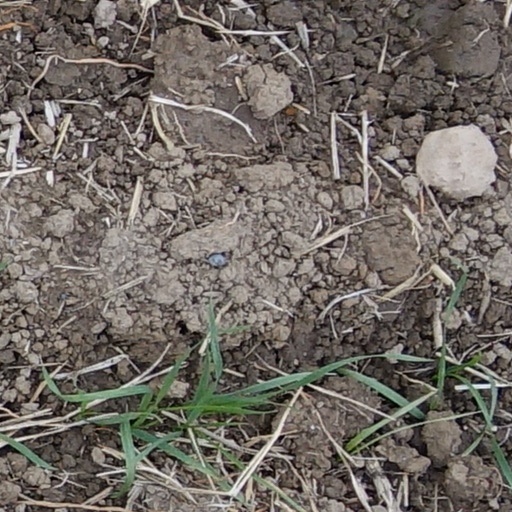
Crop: wheat